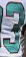
Number: 3